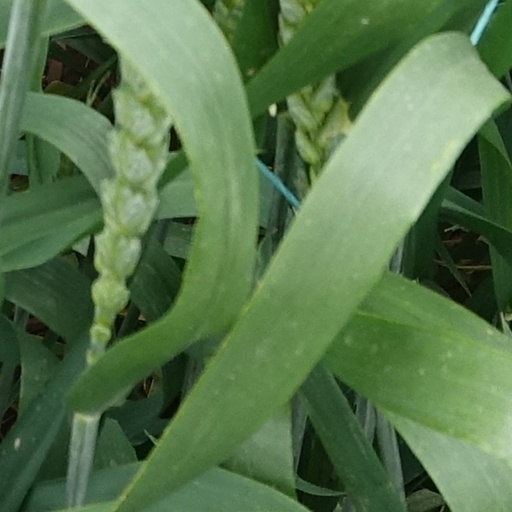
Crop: wheat